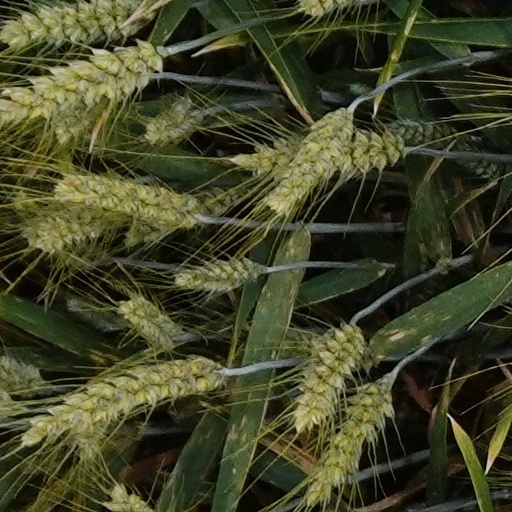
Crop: wheat